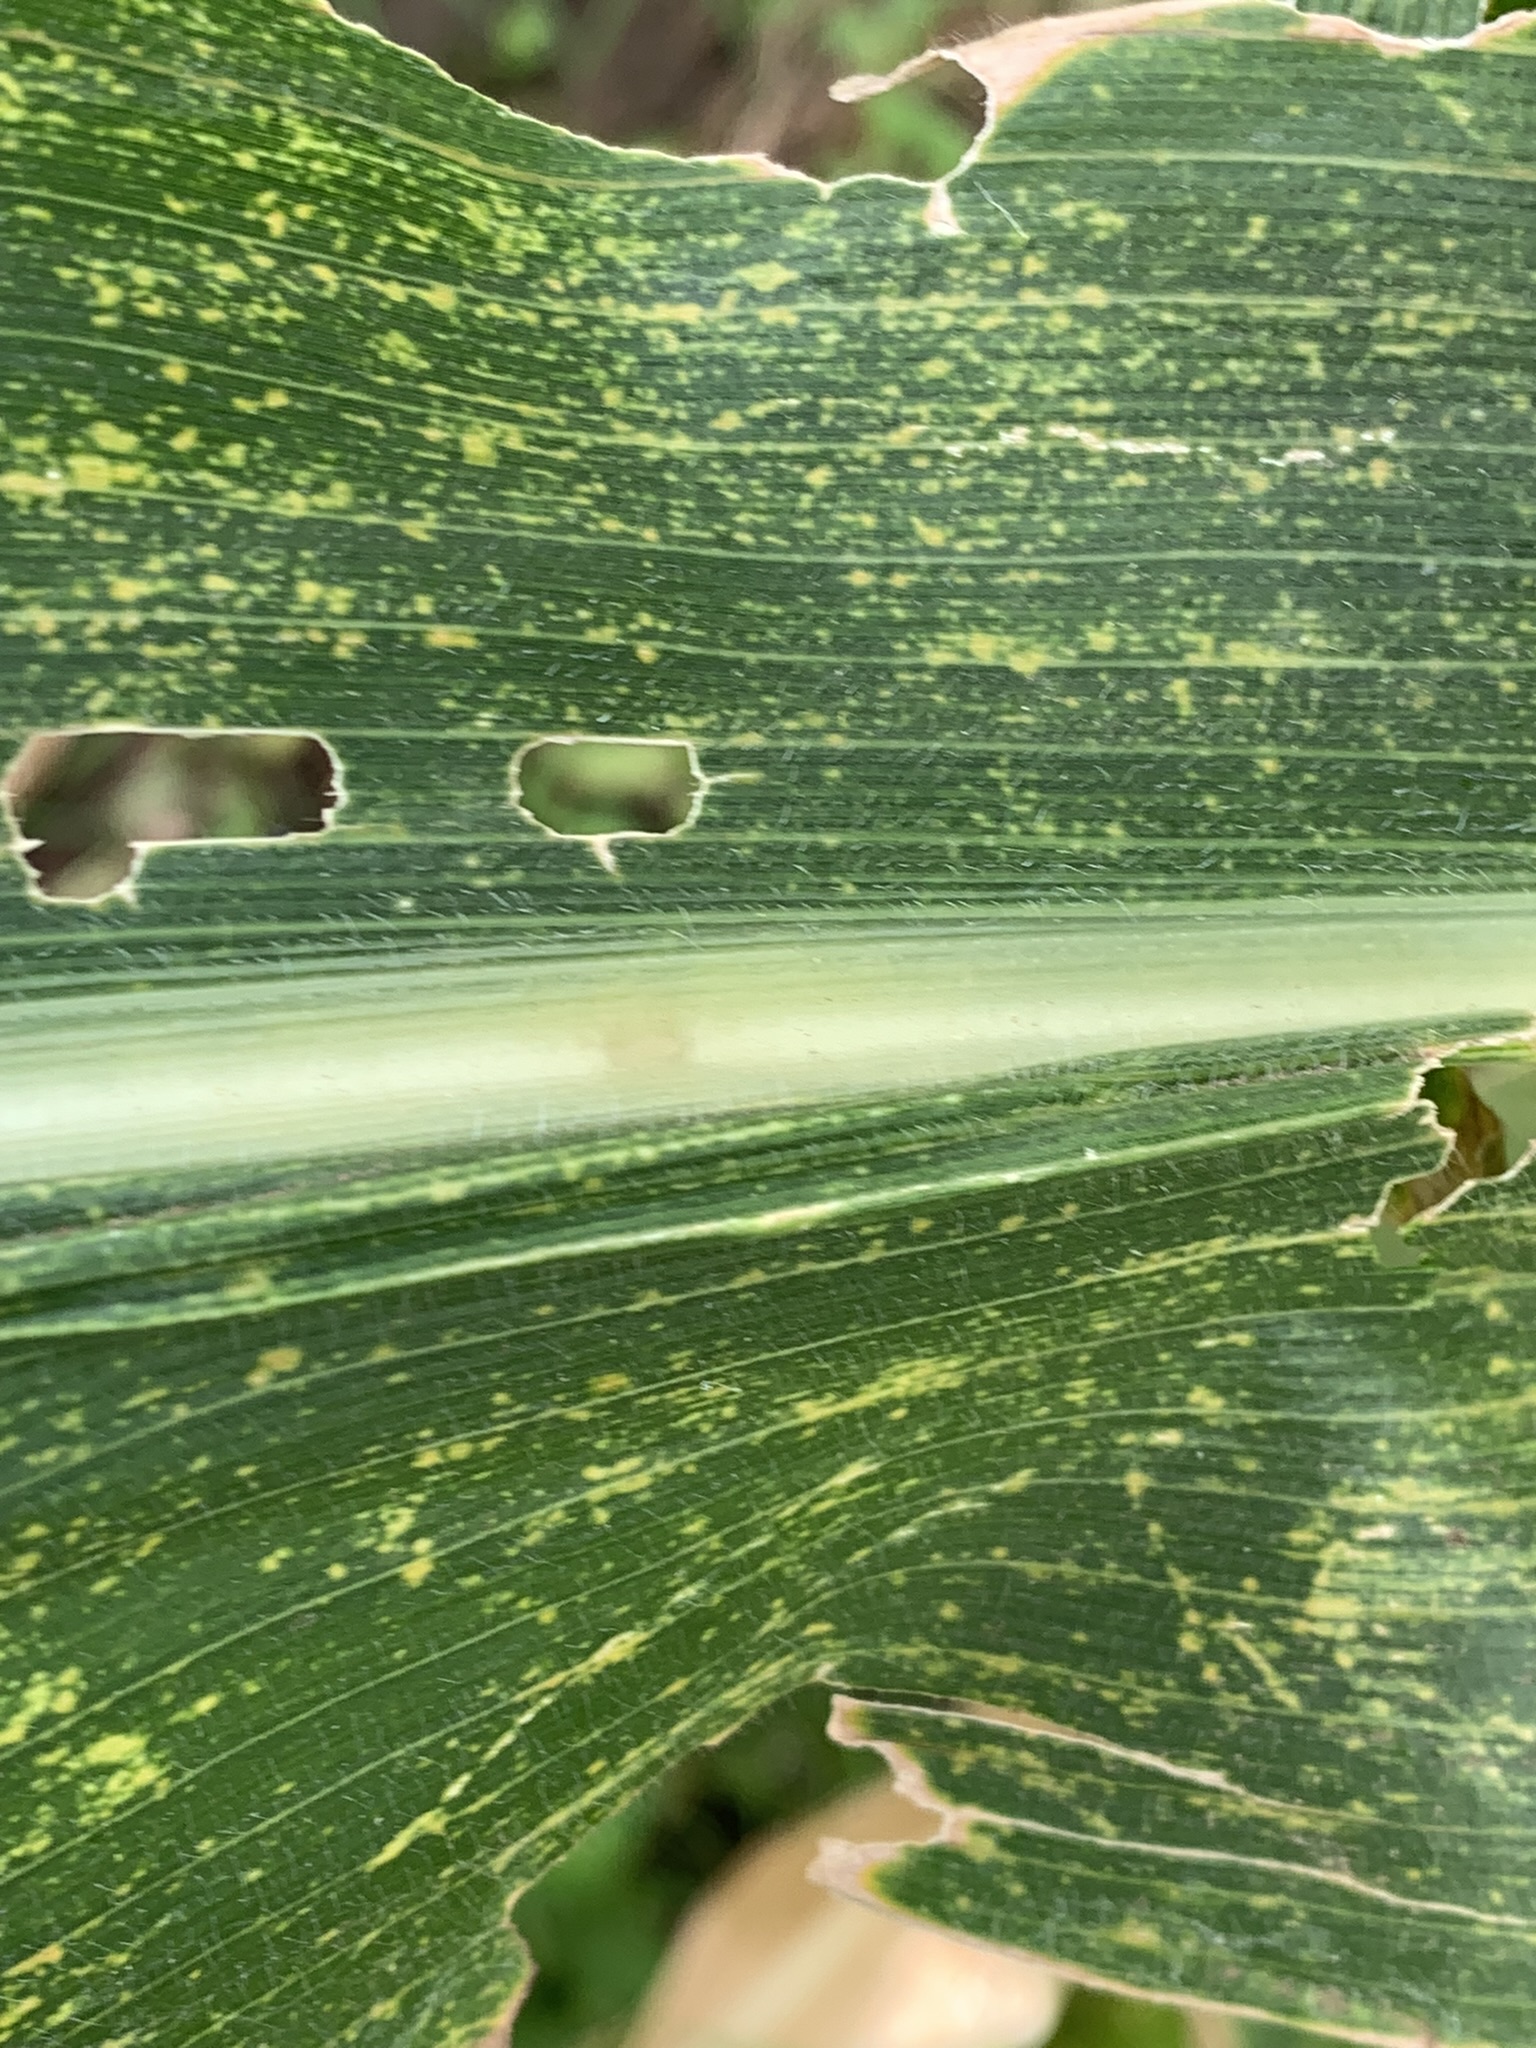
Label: MLN